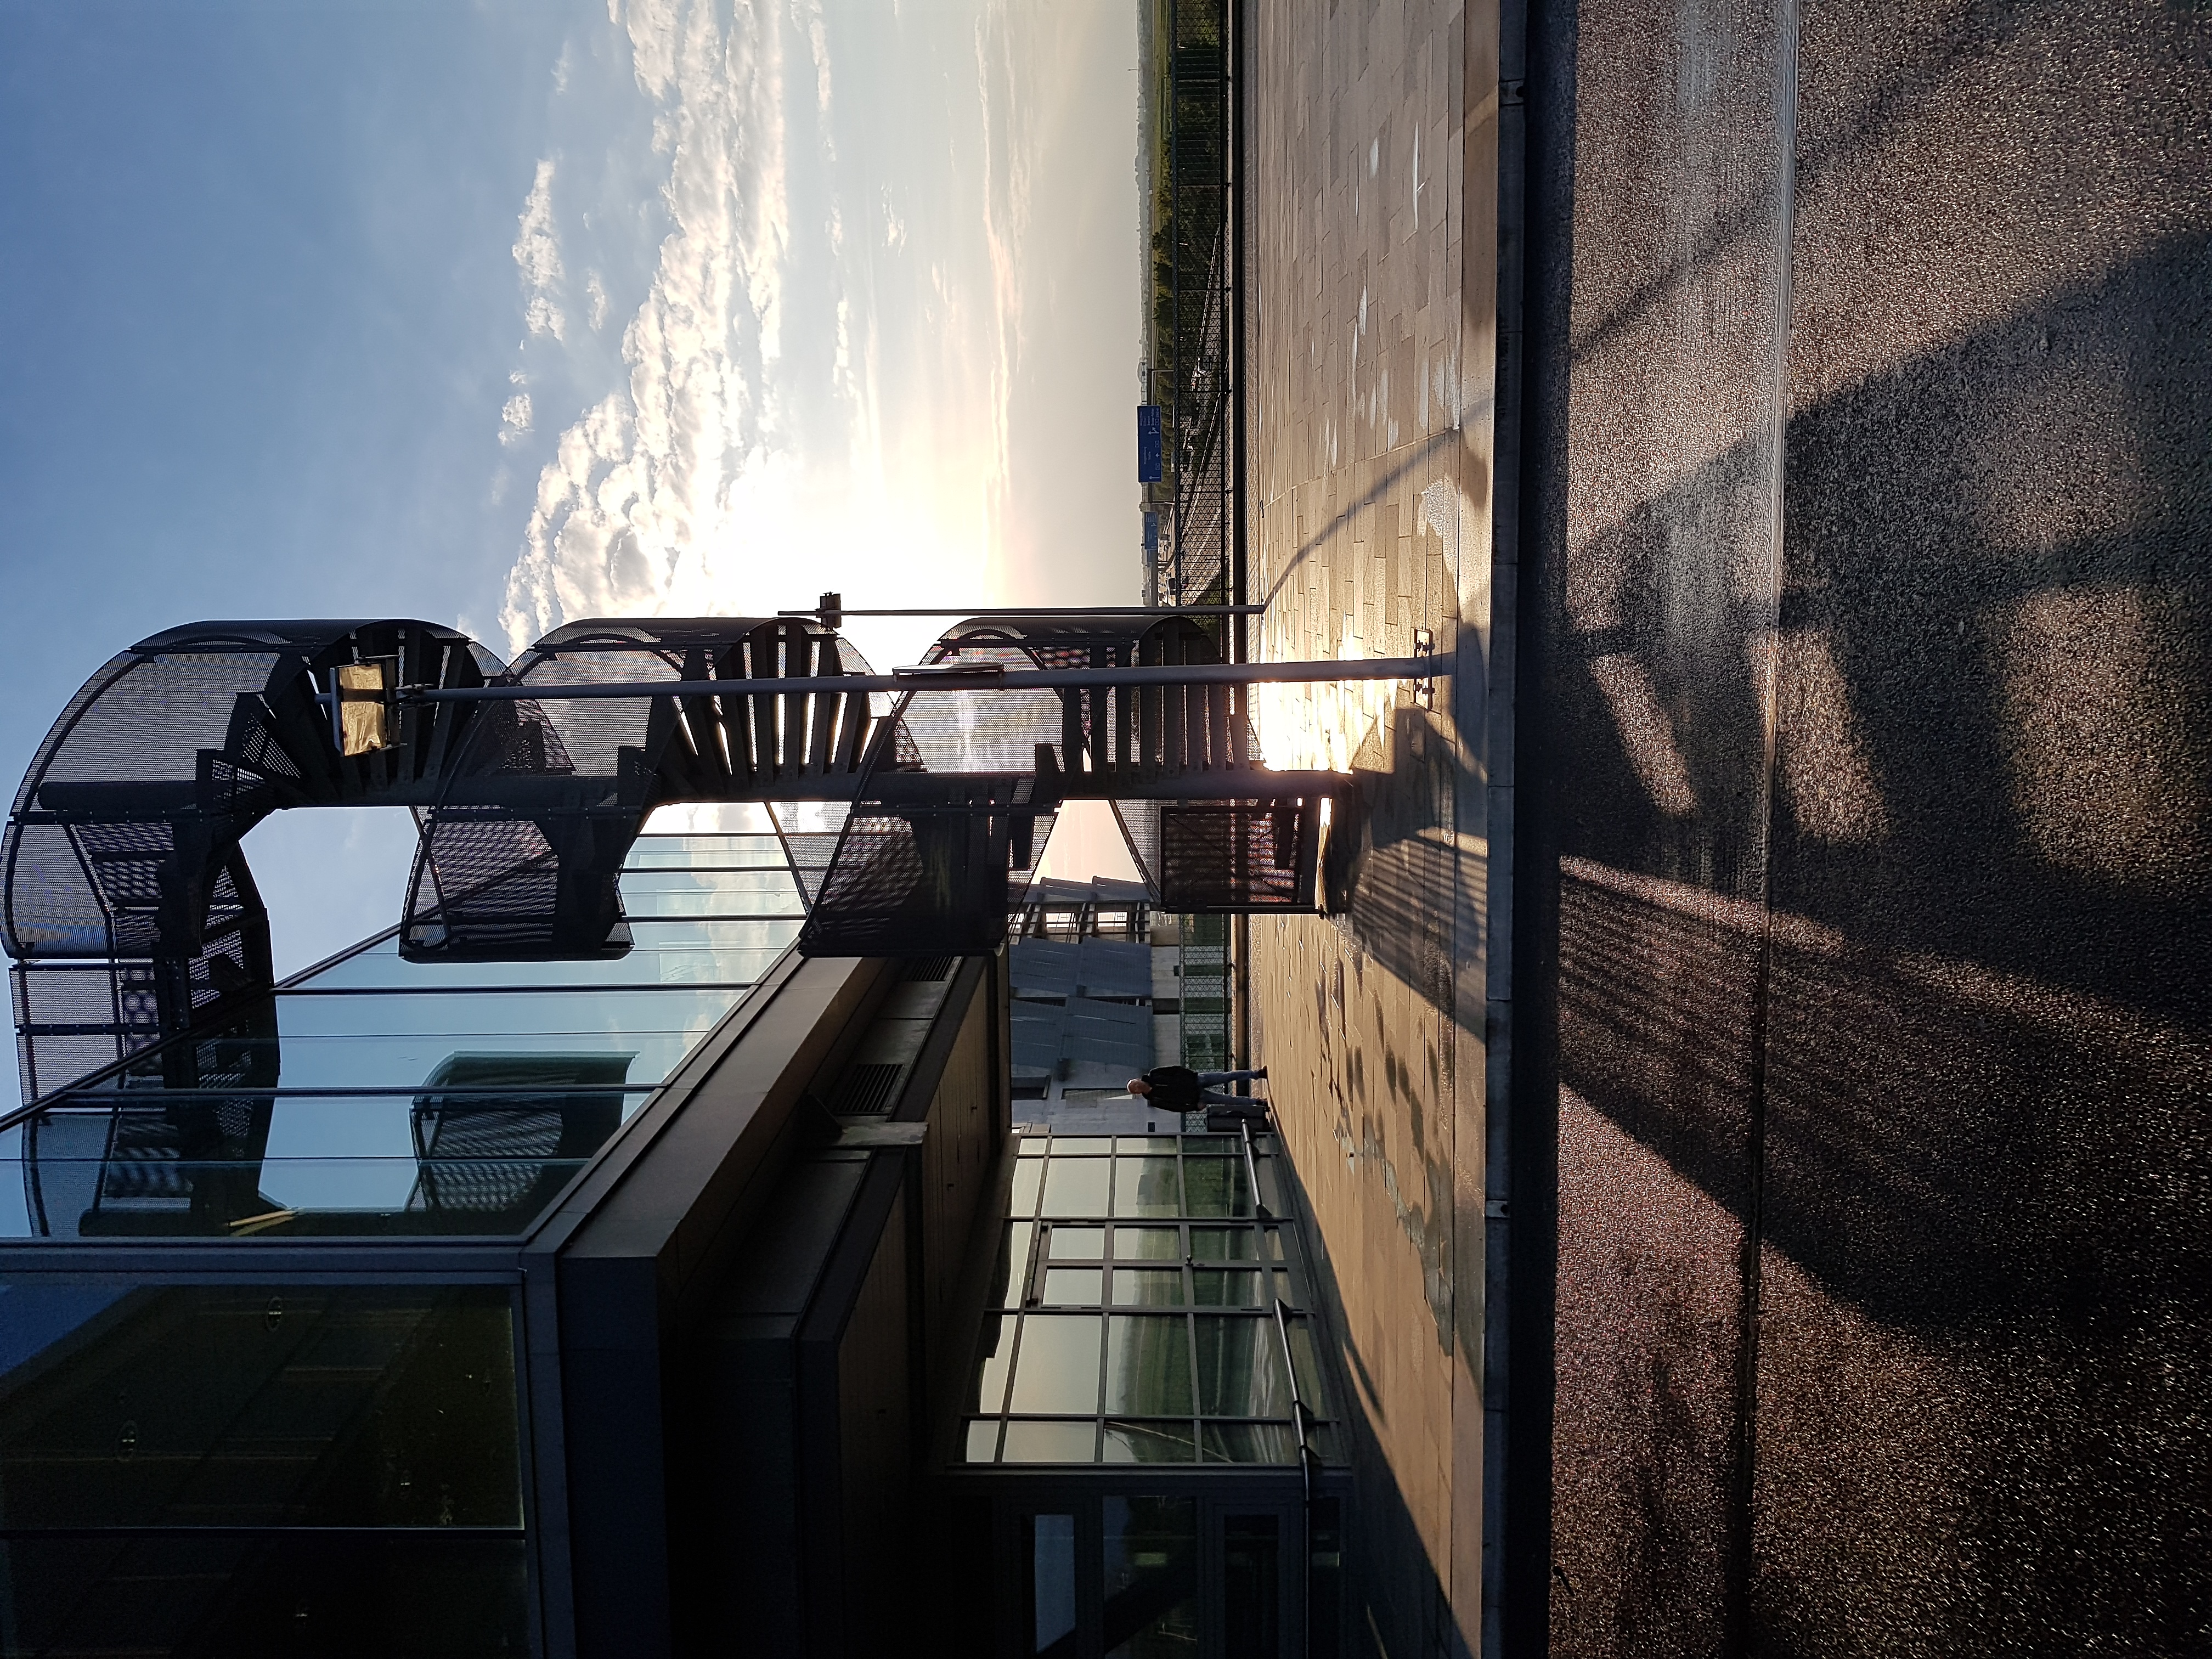
leipzig, flughafen, reise, treppe, sonnenuntergang, architektur, wendeltreppe, schatten, parkhaus, mensch, architecture, sky, reflection, urban area, sunlight, city, shadow, glass, building, window, metal, street